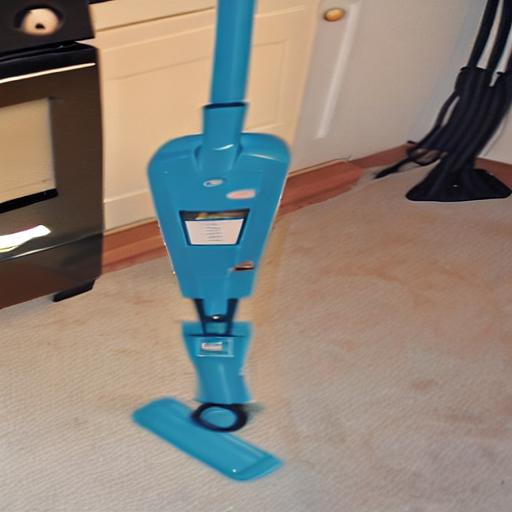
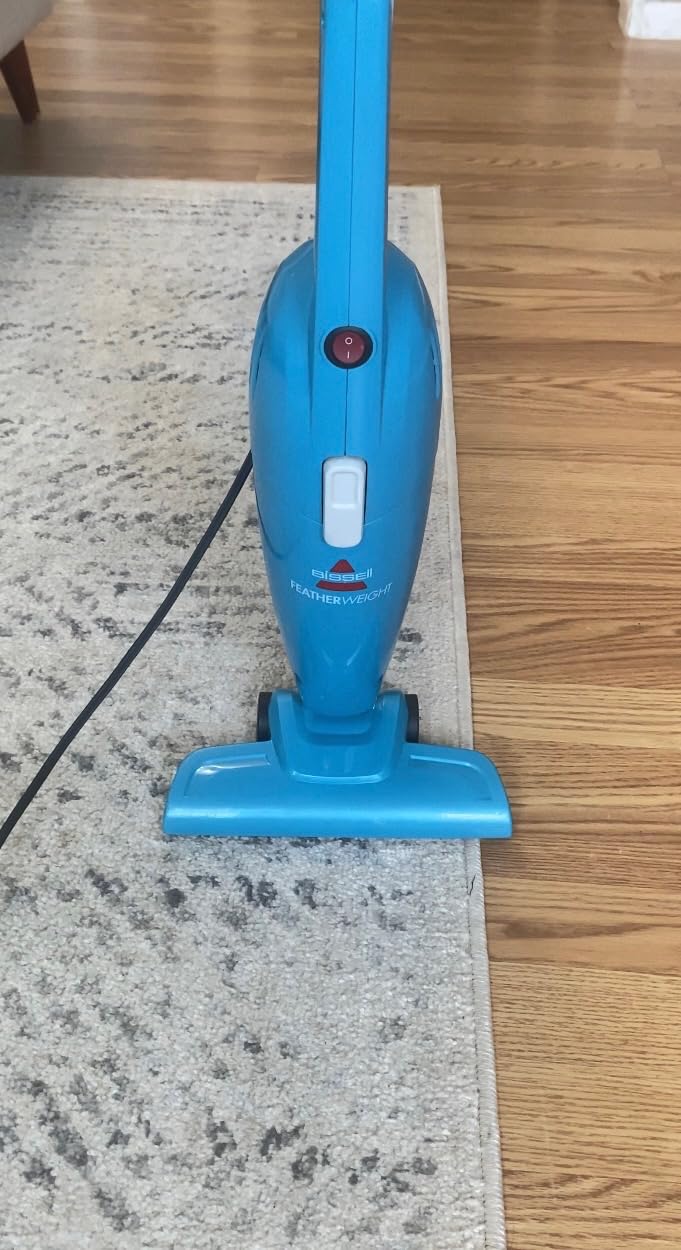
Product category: items_vacuum
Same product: no